Schottky transistor

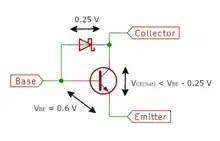
Operation of a Schottky transistor

When forward-biased, a Schottky diode's voltage drop 0.25 V is much less than a standard silicon diode's 0.6 V. In a standard saturated silicon transistor, the base-to-collector voltage is 0.6 V. In a Schottky transistor, the Schottky diode shunts current from the base into the collector before the transistor goes into saturation.